Wing Chun (film)

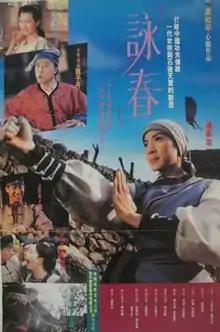
Film poster

Wing Chun is a 1994 Hong Kong martial arts film directed and produced by Yuen Woo-ping. The film stars Michelle Yeoh, Donnie Yen, Waise Lee and Cheng Pei-pei. The film was released theatrically in Hong Kong on 24 March 1994.